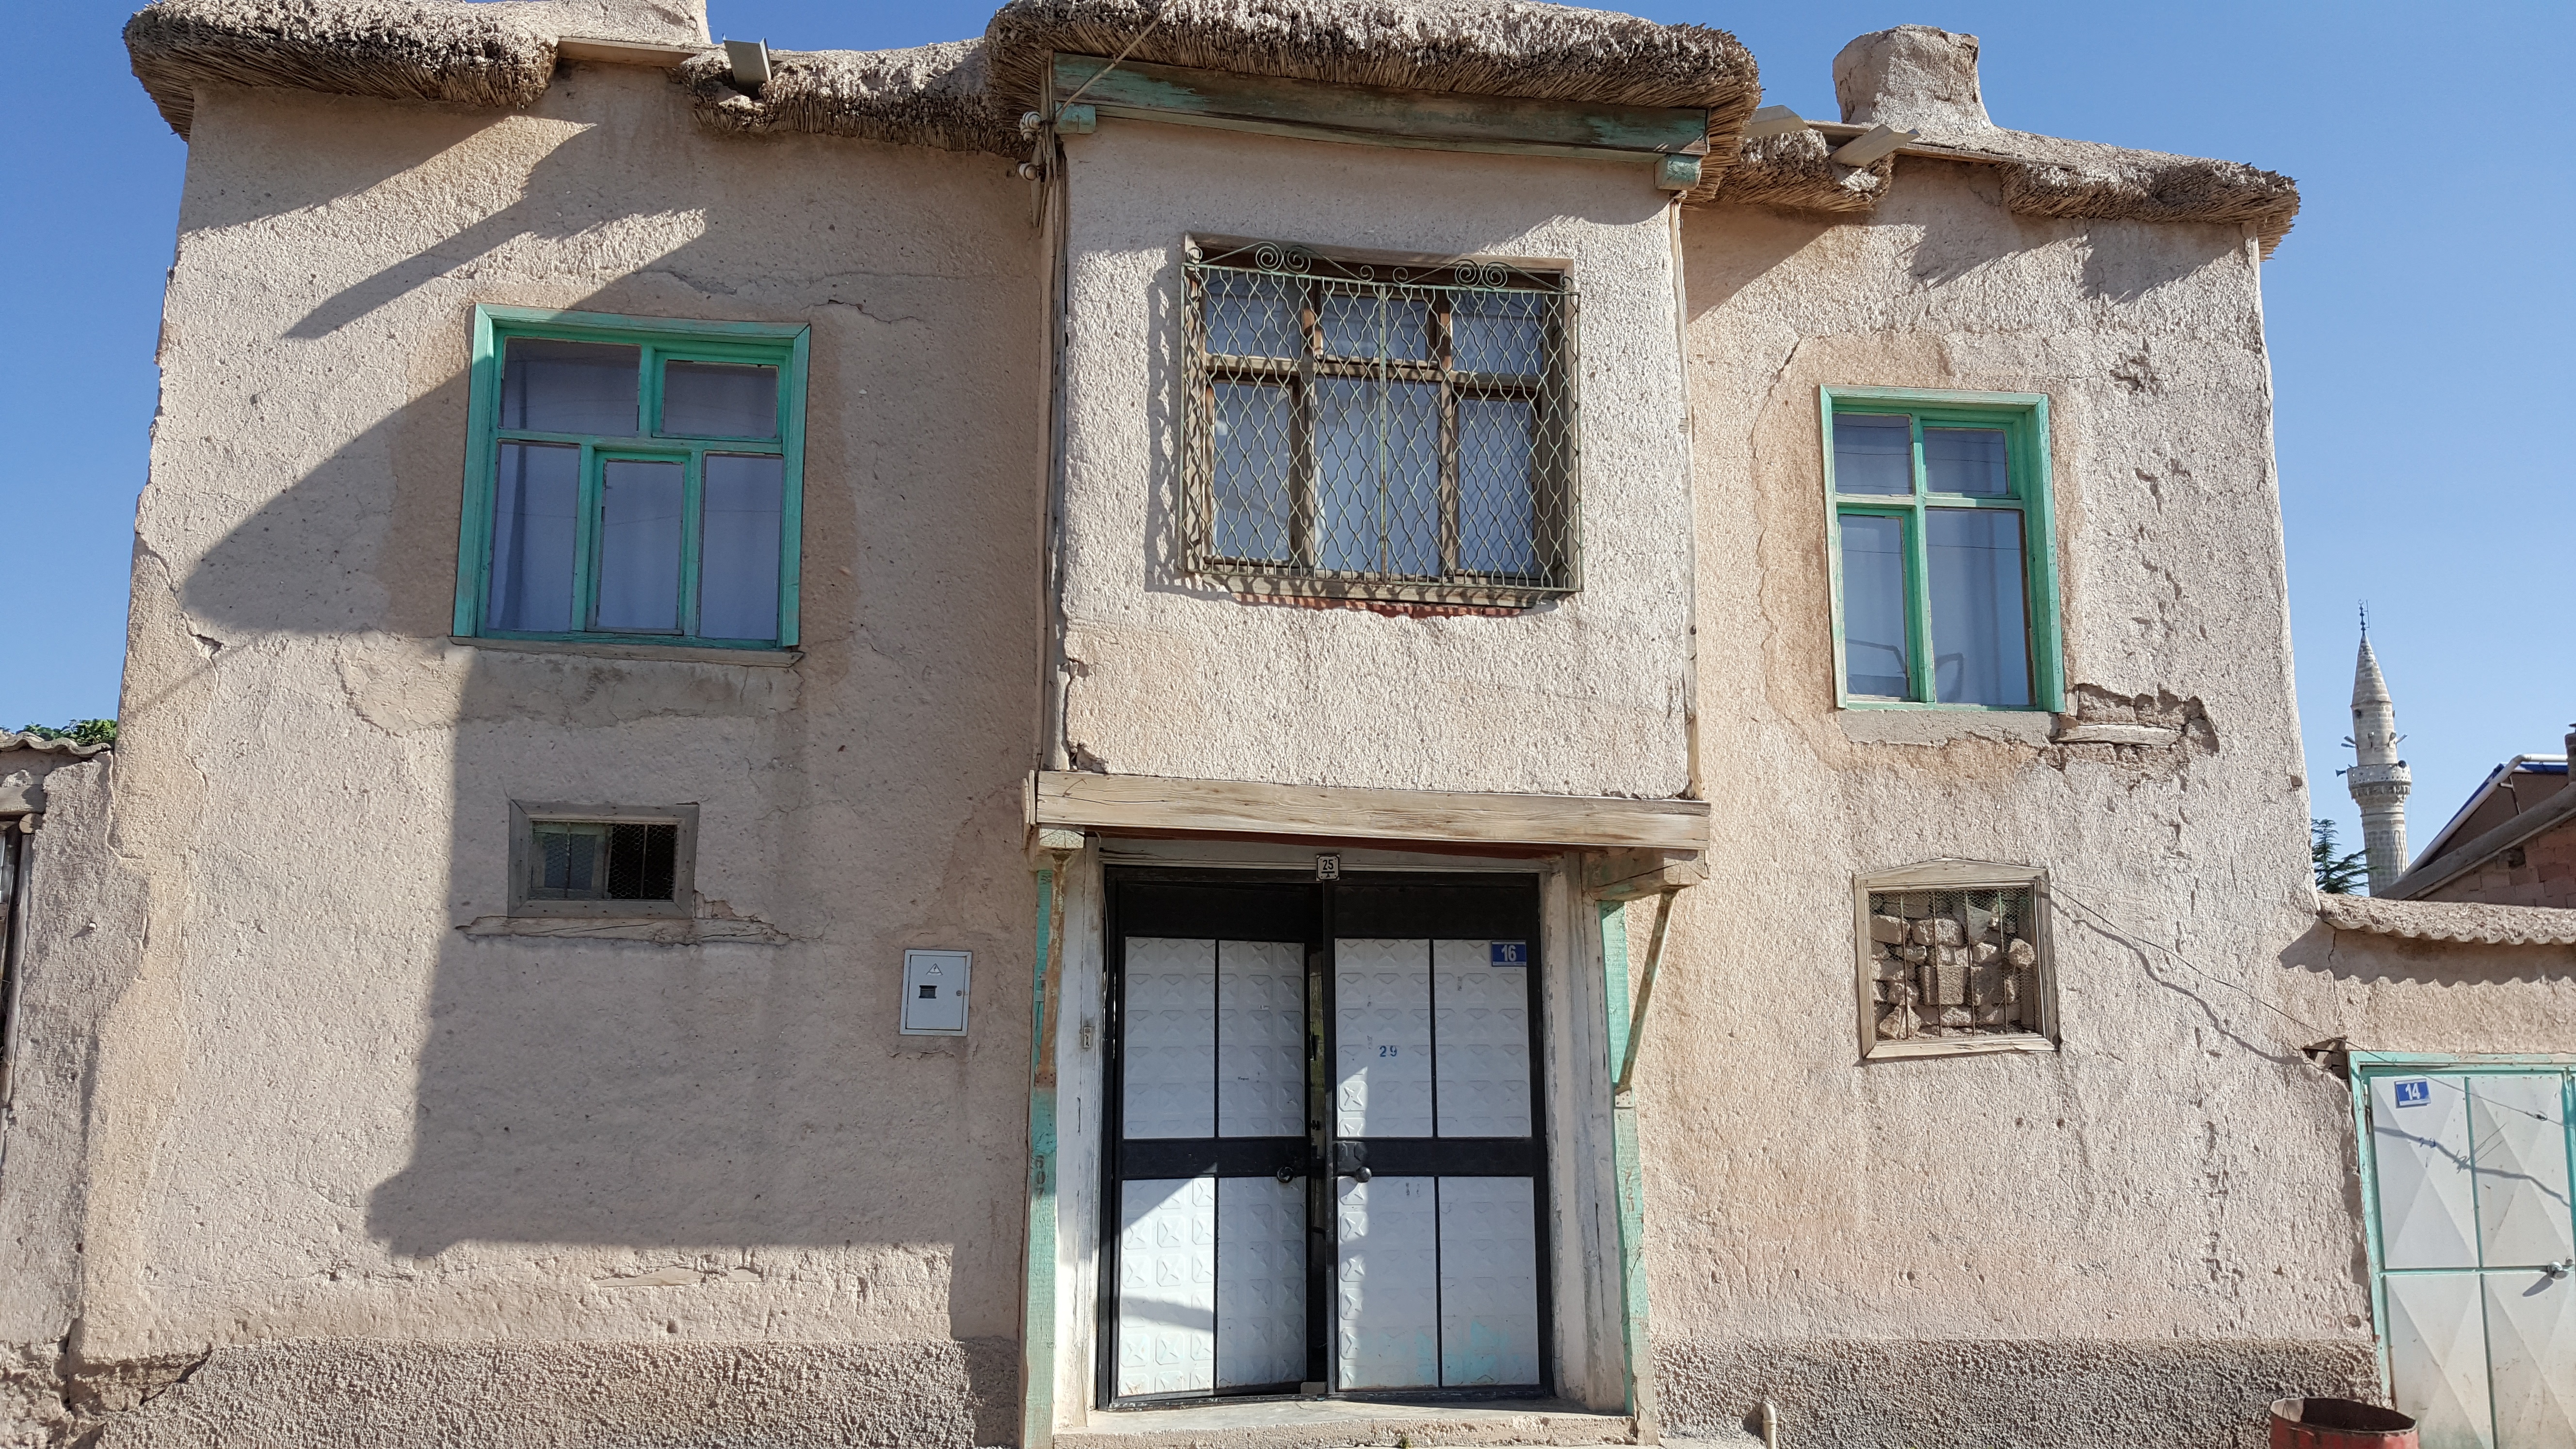
architecture, villa, house, window, town, building, home, wall, village, cottage, facade, property, estate, neighbourhood